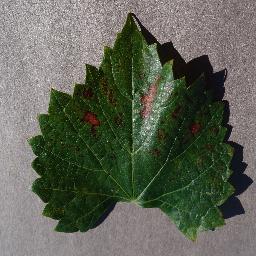
Label: Grape___Esca_(Black_Measles)